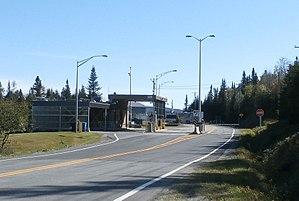
Poste frontière Chartierville vu vers le sud.
La montagne des Lignes est une montagne à la frontière entre la province canadienne du Québec, dans la région de l'Estrie près de Chartierville, et l'État américain du New Hampshire.
La route 257 est une route régionale québécoise située sur la rive sud du fleuve Saint-Laurent. Elle dessert la région administrative de l'Estrie.